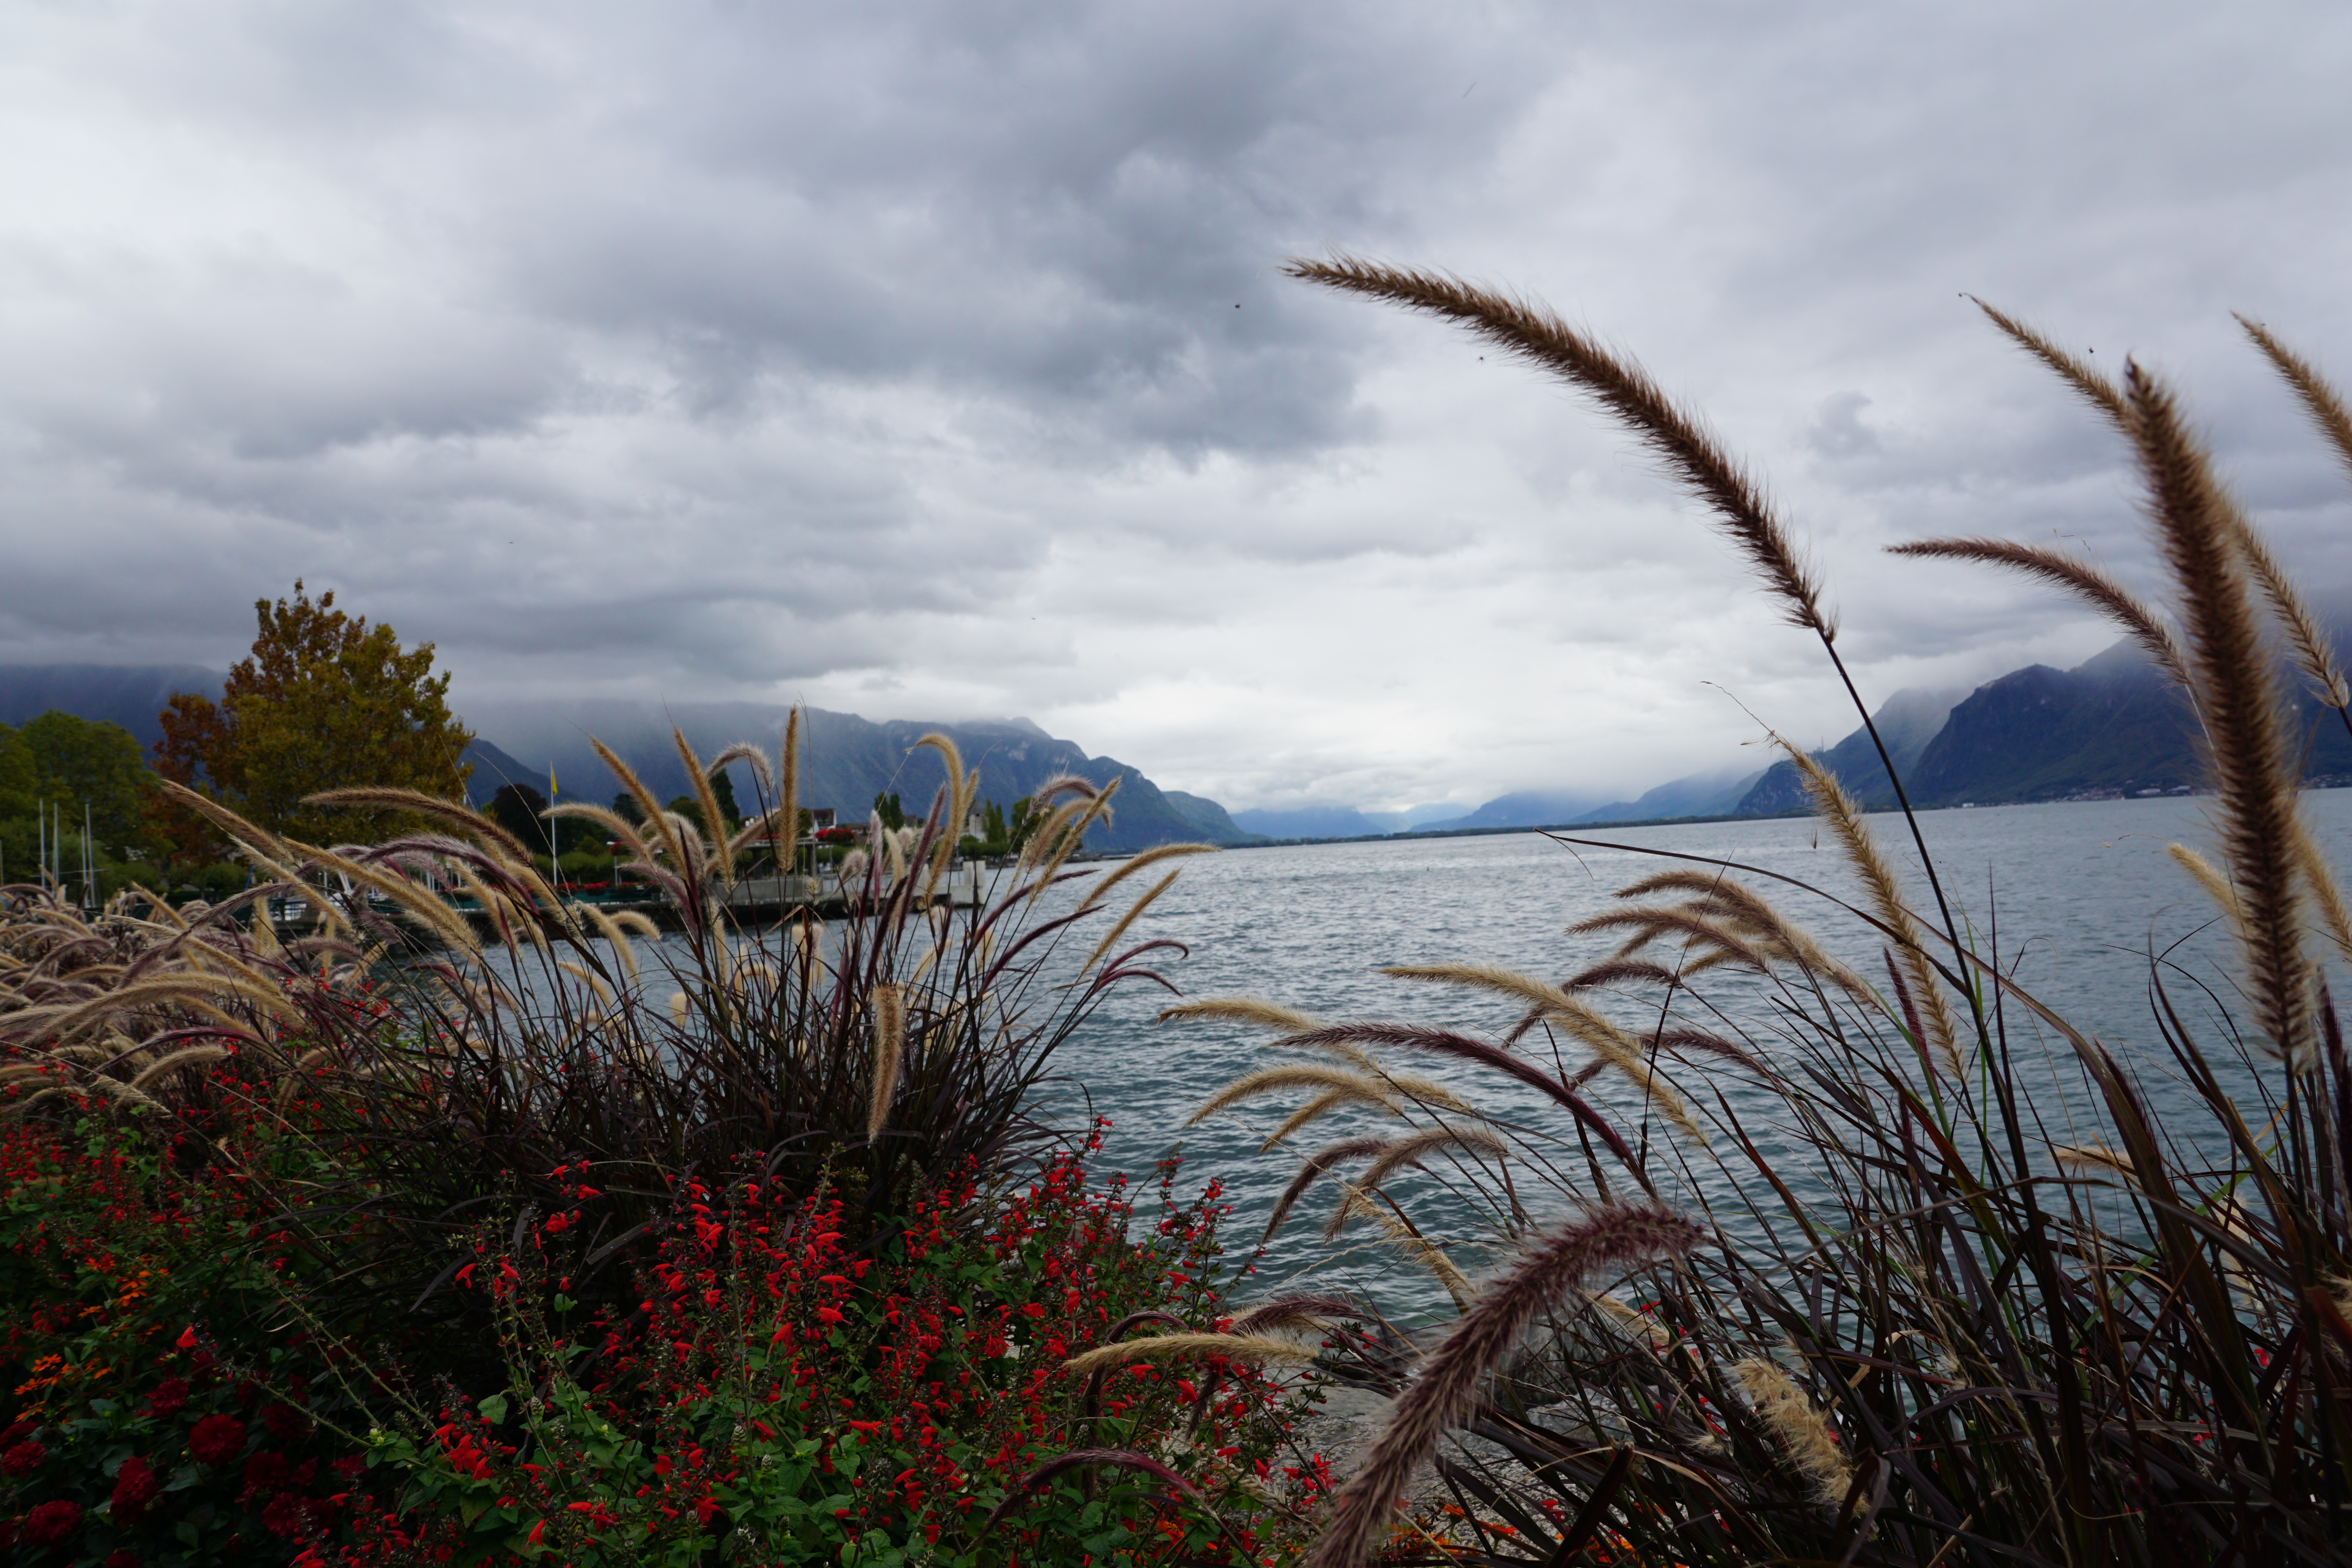
beach, landscape, sea, coast, tree, water, nature, grass, sand, ocean, horizon, marsh, mountain, cloud, plant, sky, fog, sunset, field, prairie, sunlight, morning, hill, shore, flower, lake, wind, show, flowers, art, mountains, wetland, switzerland, habitat, cloudy sky, crap, rural area, meteorological phenomenon, natural environment, grass family